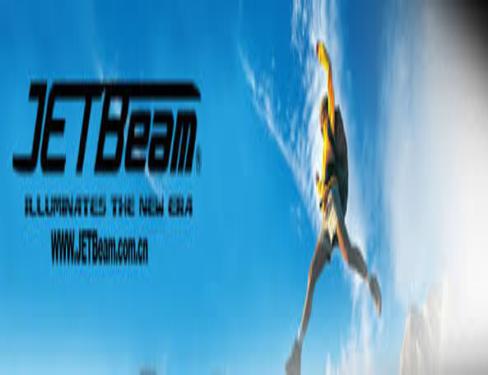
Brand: jetbeam
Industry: Electronic